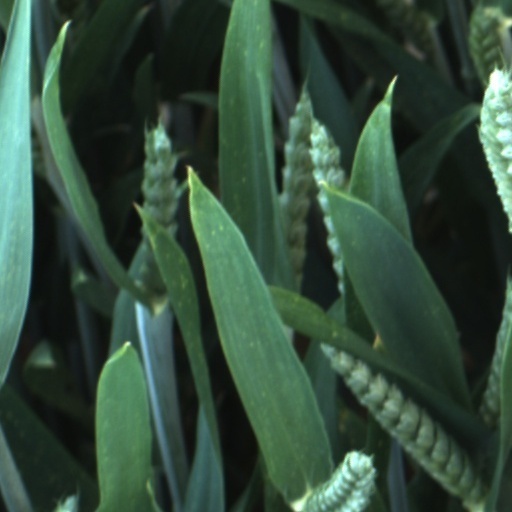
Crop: wheat